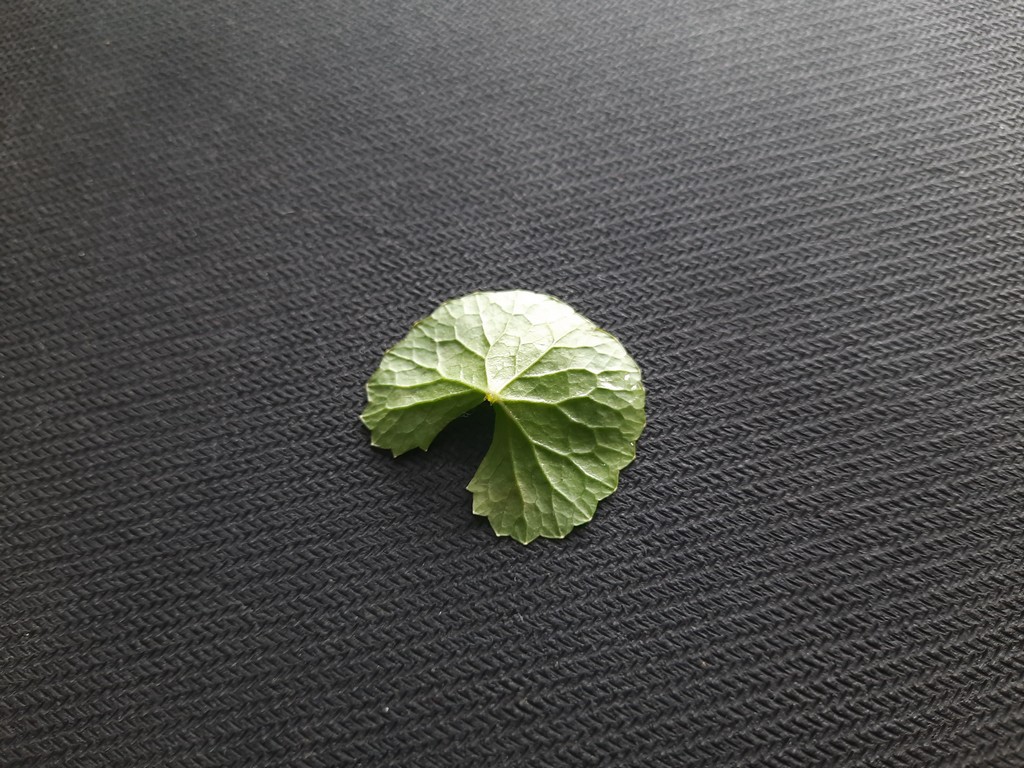
Label: Healthy